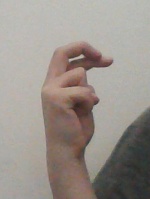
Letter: zay